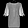
Label: Shirt